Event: Nepal Earthquake
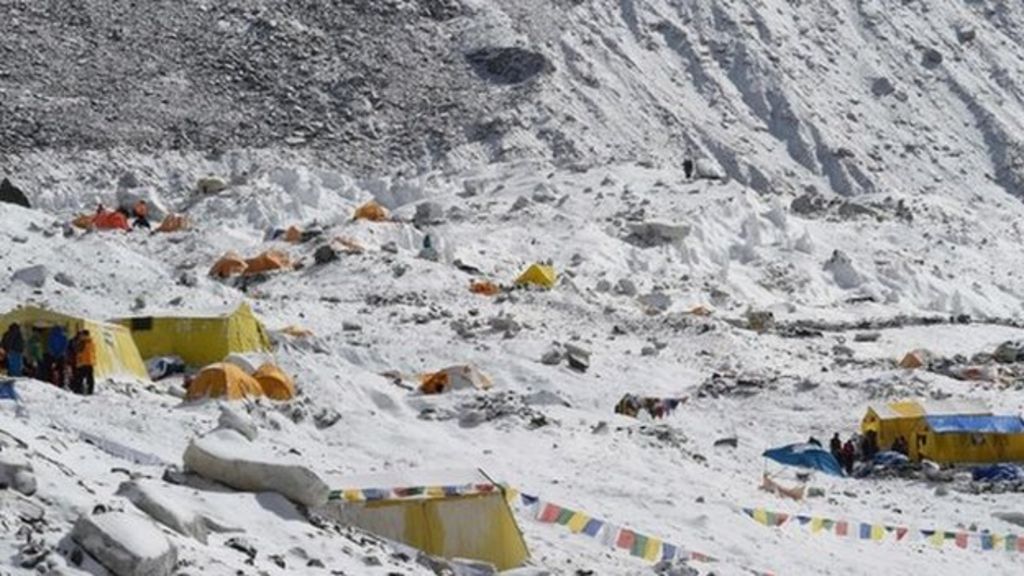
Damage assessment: no_damage